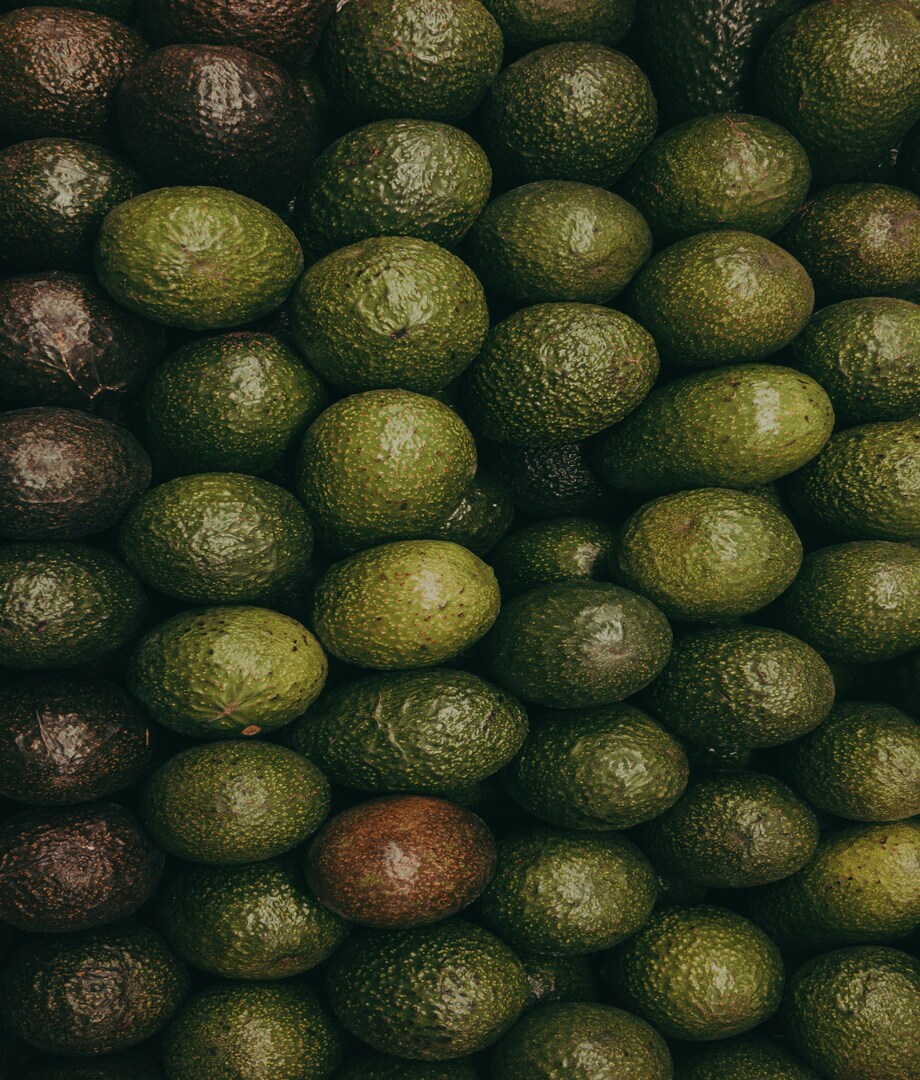
Label: avocado